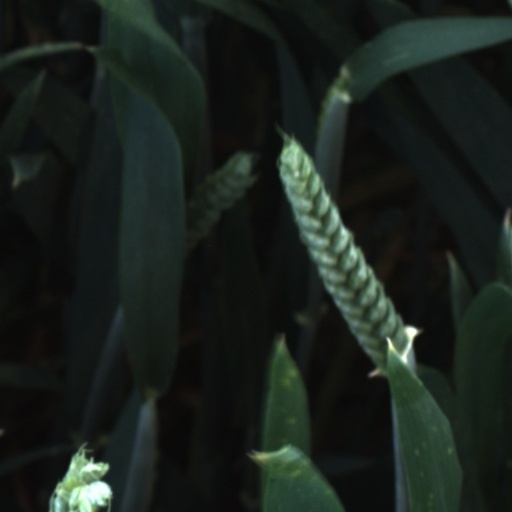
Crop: wheat